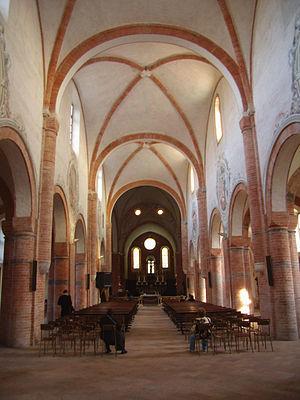
L’abbaye de Cerreto est une ancienne abbaye, bénédictine puis cistercienne, située dans la province de Lodi. Fondée en 1084 par les bénédictins, elle devient cistercienne en s'affiliant à Chiaravalle Milanese en 1135. Elle disparaît après la Campagne d'Italie.